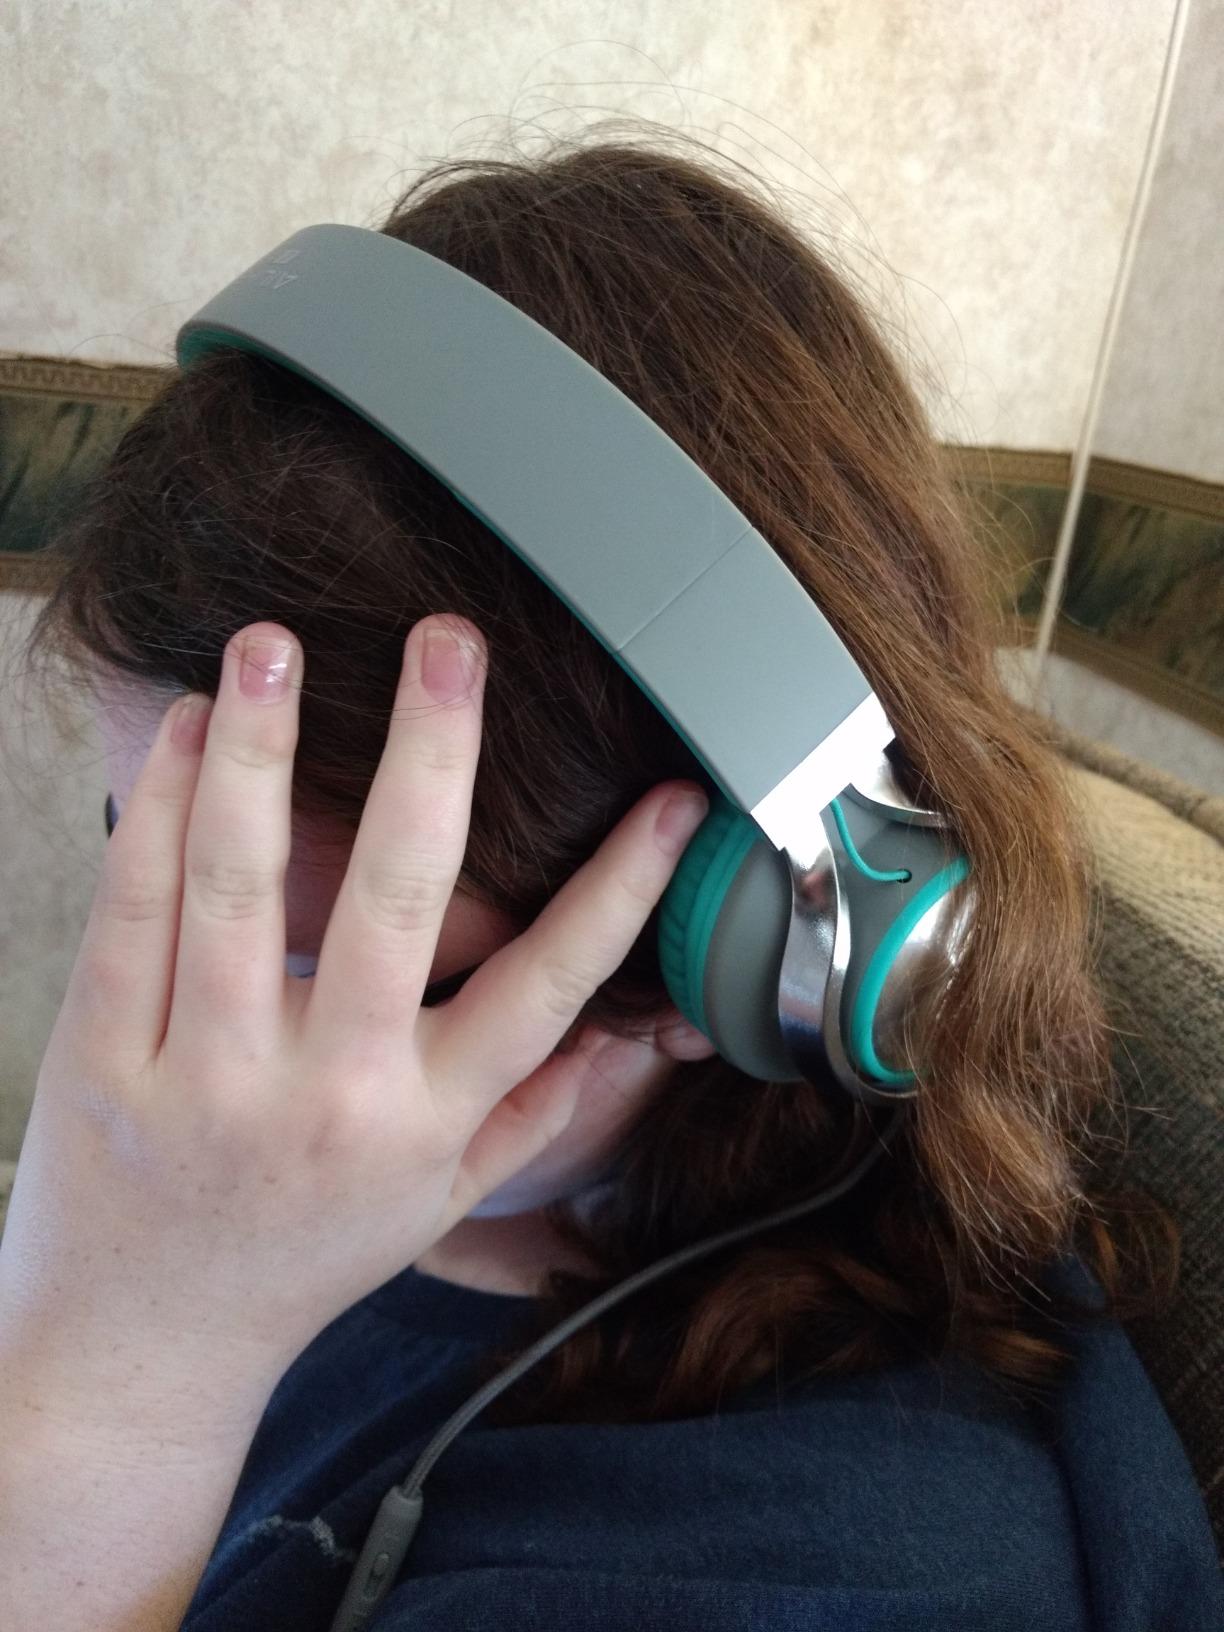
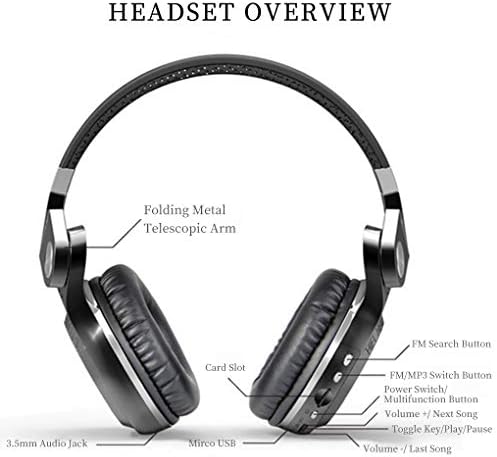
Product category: headphones
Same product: no